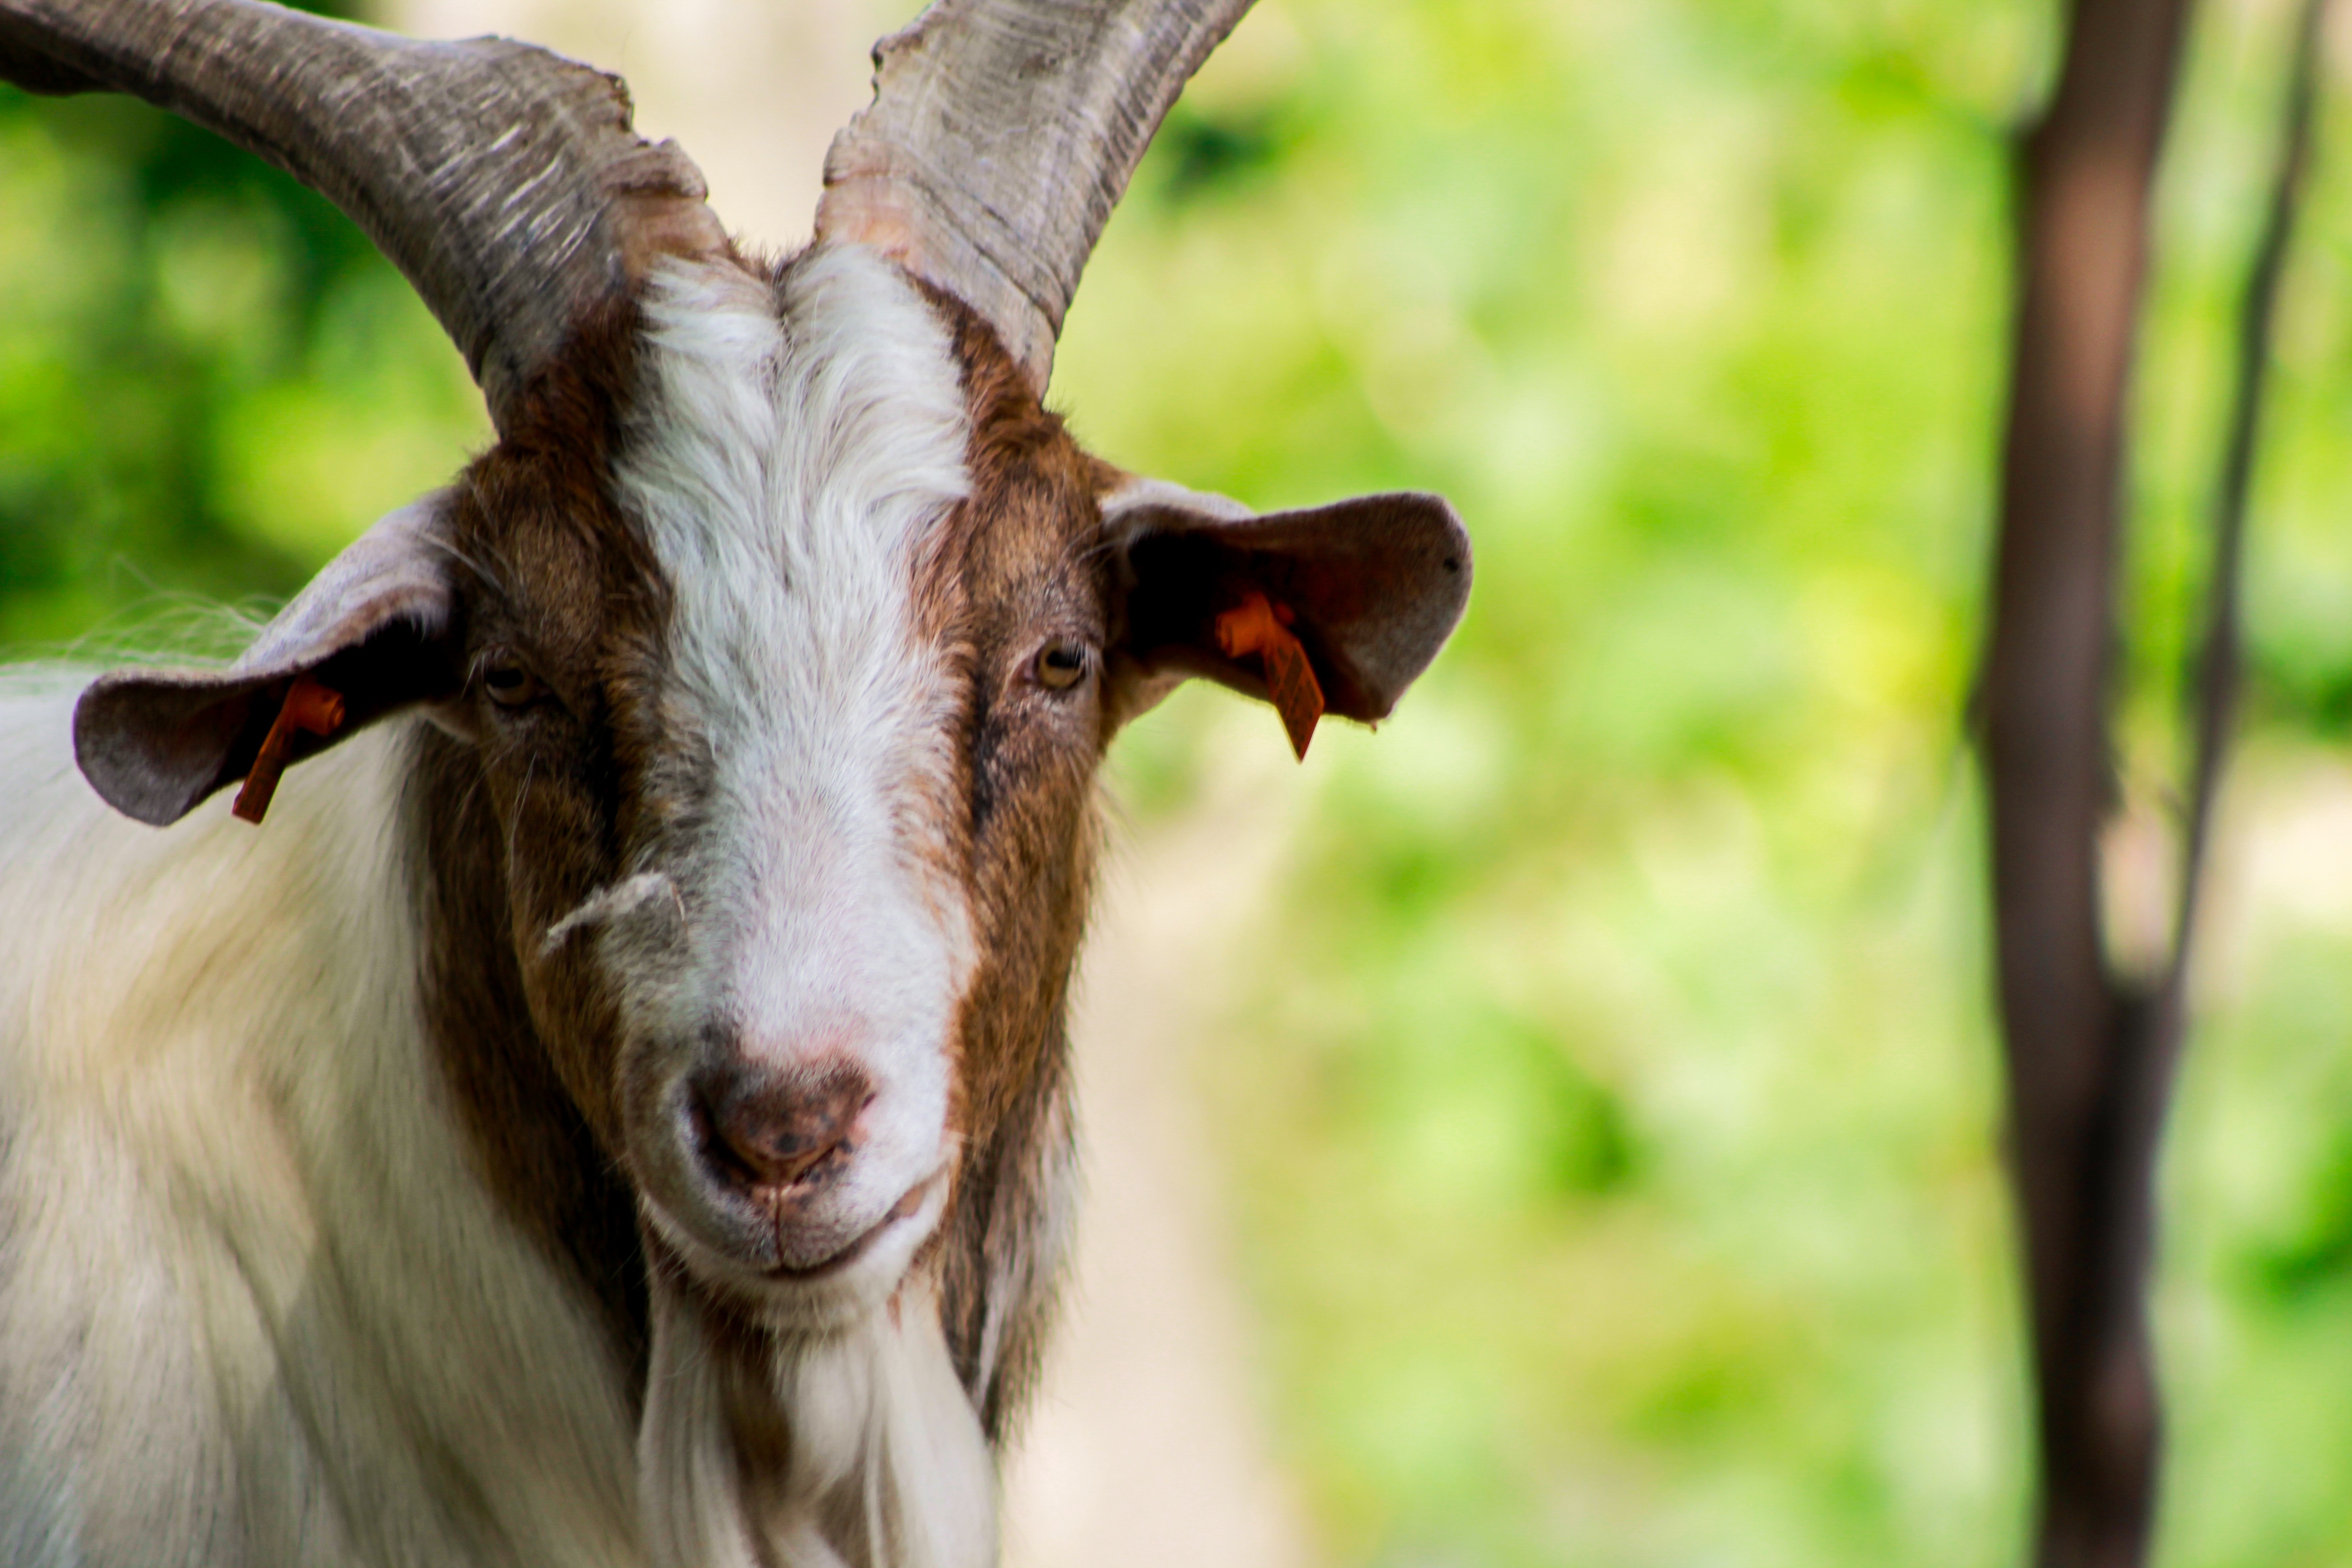
wildlife, goat, horn, pasture, mammal, fauna, close up, goats, mammals, vertebrate, horns, buck, cow goat family